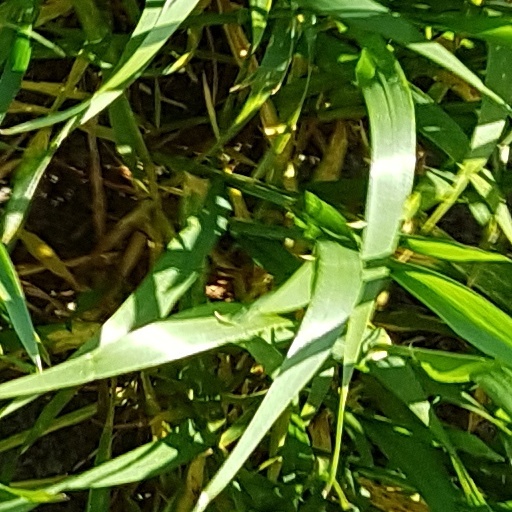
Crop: wheat